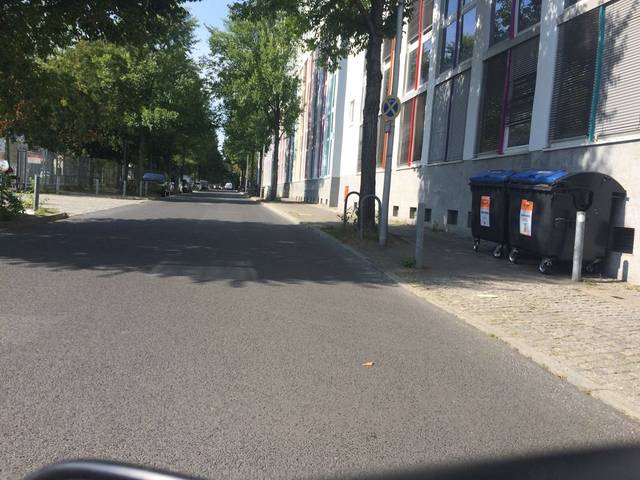
Region: Germany
Coordinates: 52.561, 13.433